Diede Lemey

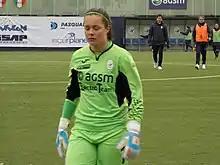
Lemey in 2018

Diede Lemey (born 7 October 1996) is a Belgian footballer who plays as a goalkeeper for Eredivisie (women) club FC Twente. At international level, she has played for the Belgium.